Wyoming Democratic Party

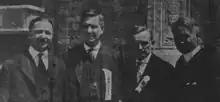
Members of the Wyoming delegation at the 1924 Democratic National Convention.

On September 2, 1869, Wyoming held its first territorial elections and the Democratic party won in a landslide winning all nine seats in the Council and all twelve seats in the House of Representatives. In 1889, the party selected fifteen delegates to the Wyoming constitutional convention to draft its constitution to be submitted for statehood that included Henry S. Elliott, George W. Baxter, Anthony C. Campbell, Henry A. Coffeen, William C. Irvine, James A. Johnston, Edward J. Morris, John M. McCandlish, Caleb P. Organ, Louis J. Palmer, John L. Russell, Charles H. Burritt, Douglas A. Preston, Thomas R. Reid, and Noyes Baldwin.